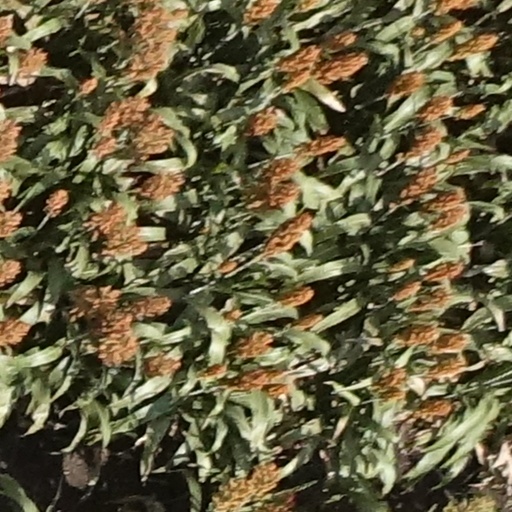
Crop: sorghum